Henry Seymour (Knoyle)

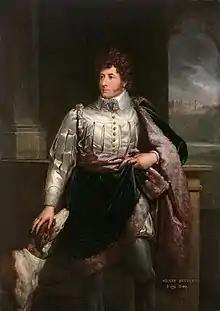
Portrait of Henry Seymour in an historical costume, 1815, by François Gérard

Henry Seymour (10 November 1776 – 27 November 1849), of Knoyle House, East Knoyle, Wiltshire, of Trent, and of Northbrook, was a British Tory politician.